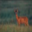
Label: deer